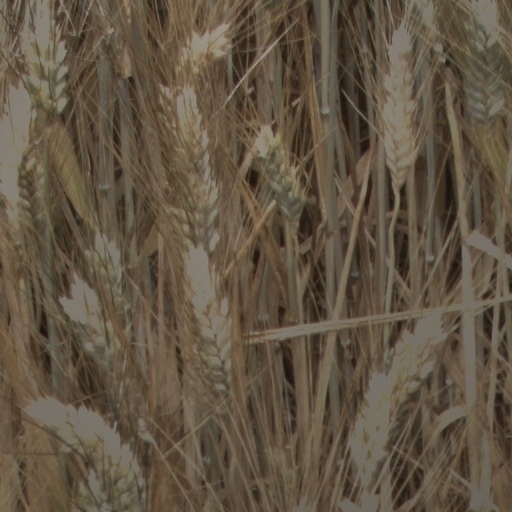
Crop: wheat